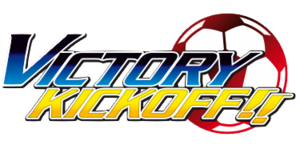
Victory Kickoff!! est une série télévisée d'animation produite par le studio TYO Animations et réalisée par Kōnosuke Uda. Elle a été diffusée entre avril 2012 et février 2013 sur NHK-G et comporte un total de trente-neuf épisodes. Il s'agit de l'adaptation du roman Ginga no World Cup de Hiroto Kawabata publié en 2006. L'anime est licenciée en Europe par VIZ Media Europe.